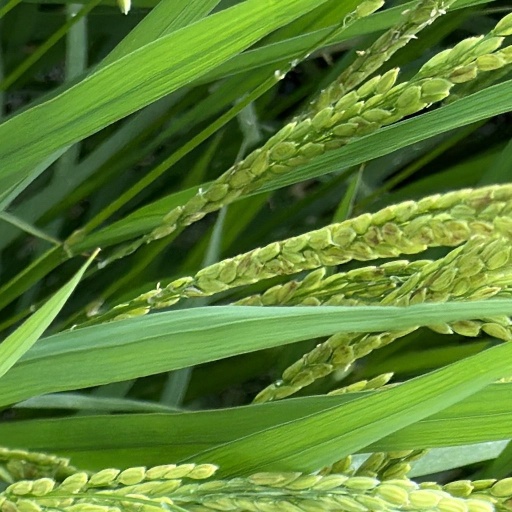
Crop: rice